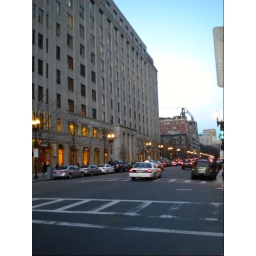
This is the office building I work in